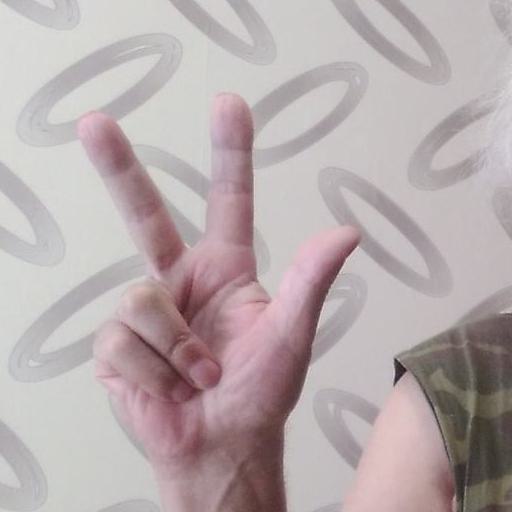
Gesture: three2